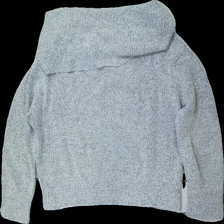
View: back
Type: Sweater
Category: Ladies
Brand: Gina Tricot
Colors: Grey
Material: 70% akryl 30% polyester
Pattern: Other
Cut: Regular, Turtle neck
Size: L
Season: All
Damage location: bottom center
Damage 2 location: bottom right
Damage 3 location: middle right
Price range: <50
Recommended usage: Export
Description: grå melerad tjocktröja med hög krage, nopprig vid armarna